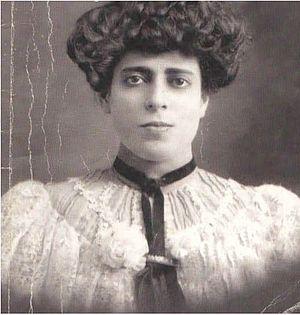
María Enriqueta Camarillo, aussi connue sous le nom de María Enriqueta Camarillo et Roa de Pereyra, est une romancière, poétesse, écrivaine et traductrice mexicaine. Des écoles et des bibliothèques sont nommées en son honneur ainsi qu'un buste du sculpteur espagnol Mariano Benlliure est érigé en son honneur dans le parc Hidalgo. Camarillo reçoit aussi l'Ordre d'Isabelle la Catholique en 1947 et l'Ordre Civil d'Alphonse X, le Sage en 1948.